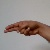
The image shows a hand gesture representing the letter 'H' in Indian Sign Language.